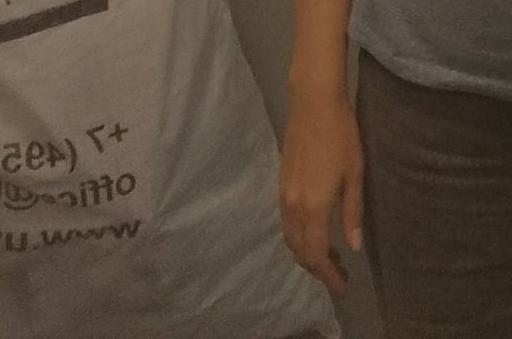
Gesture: no_gesture